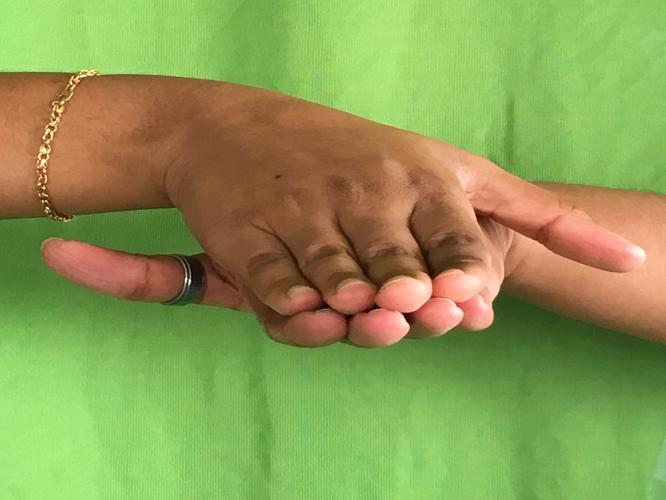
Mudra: Matsya
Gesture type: double_hand